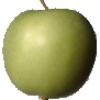
Label: Apple Granny Smith 1